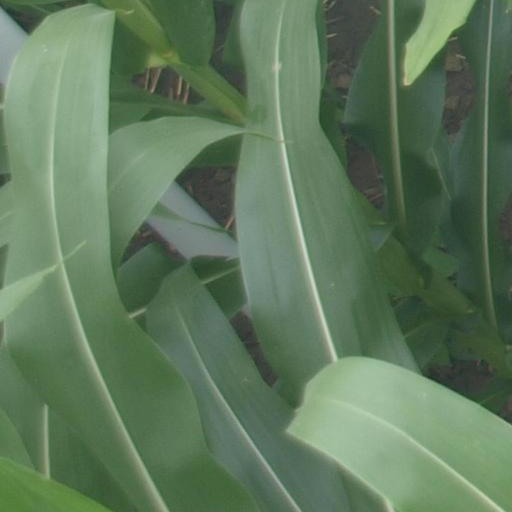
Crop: maize; corn